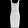
Label: Dress